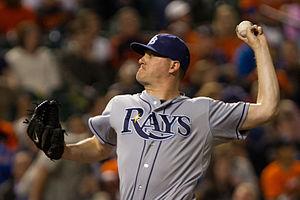
Jacob Daniel McGee est un lanceur de relève gaucher des Rockies du Colorado de la Ligue majeure de baseball.